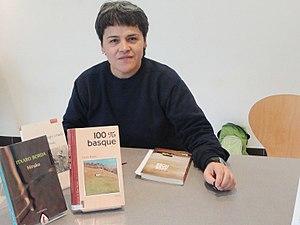
Itxaro Borda, née le 29 mars 1959 à Bayonne est une écrivaine de langue basque.